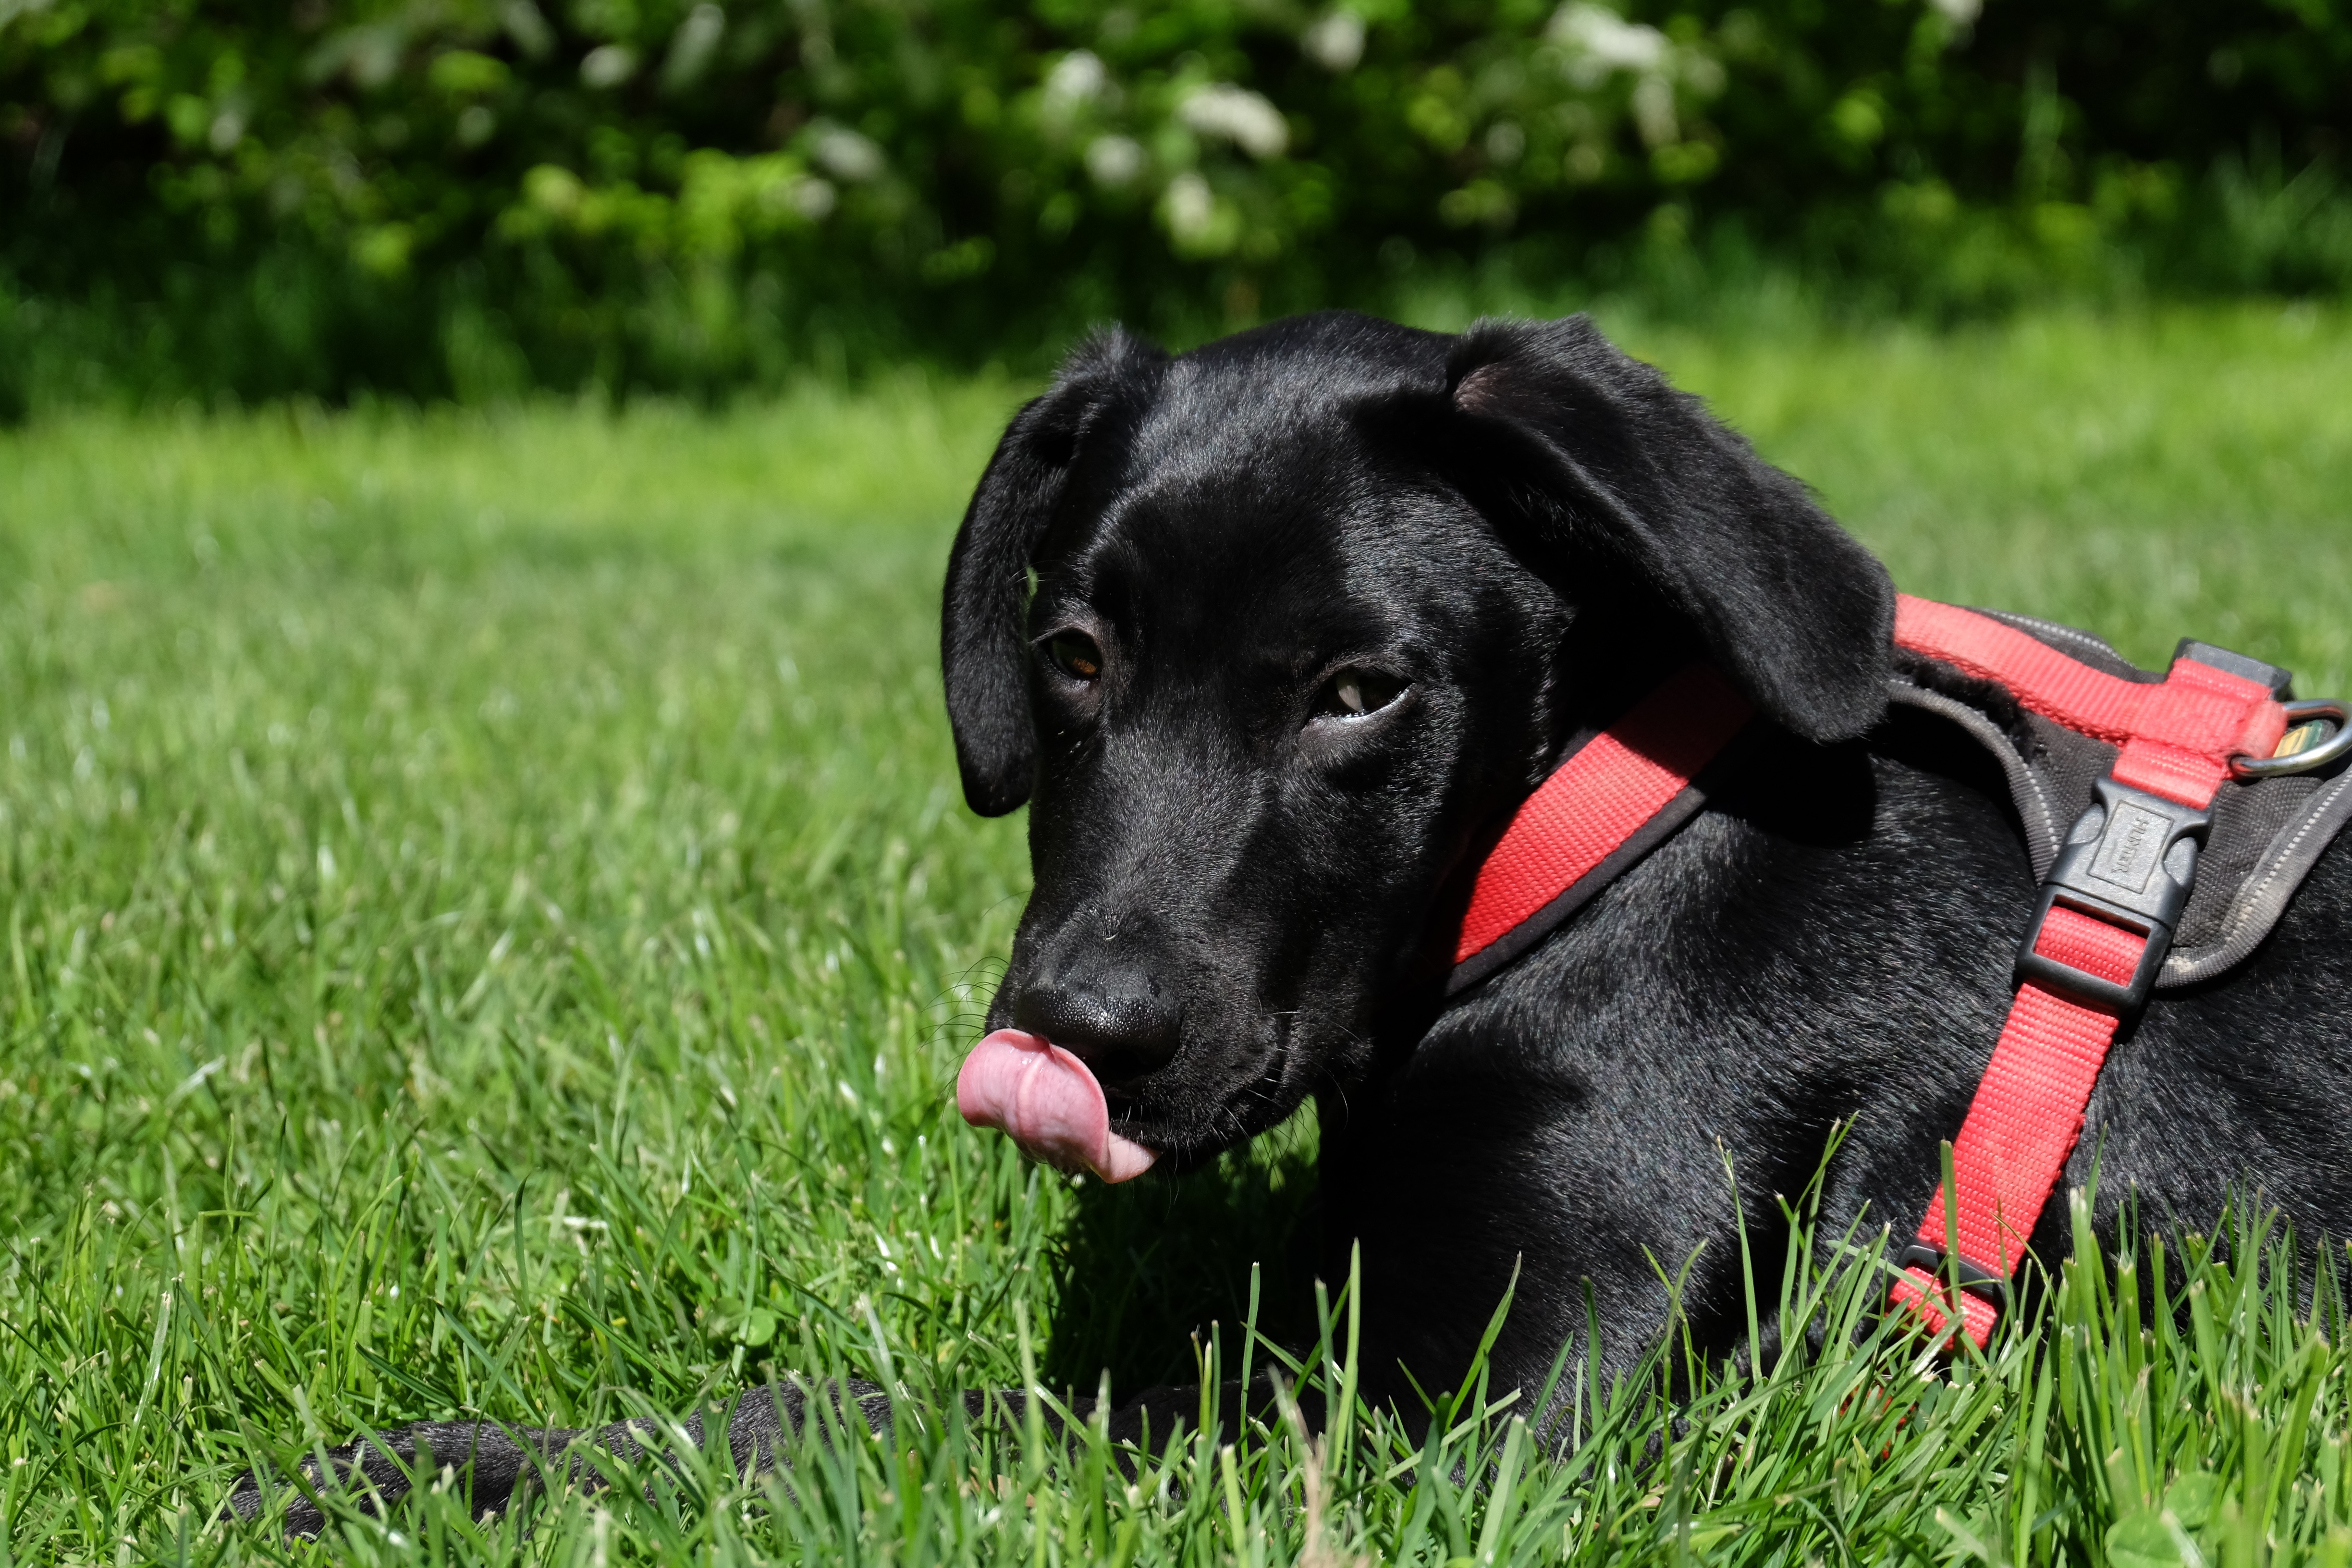
grass, puppy, dog, animal, pet, mammal, black, black dog, nose, hybrid, head, vertebrate, labrador retriever, tongue, lying, labrador, dog breed, retriever, lick, pride, fred, young dog, flat coated retriever, dog like mammal